Mezame No Hakobune

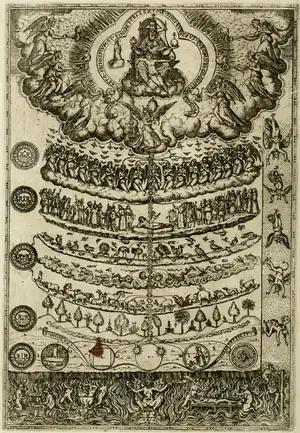
The Great chain of being separates the humans from the animals.

Ku-nu features a controversial sequence morphing human newborns with puppies. The shock comes less from the creation of a human-dog hybrid race through genetical modifications than from the explicit visual presentation of human and dog newborns as equals through morphing.